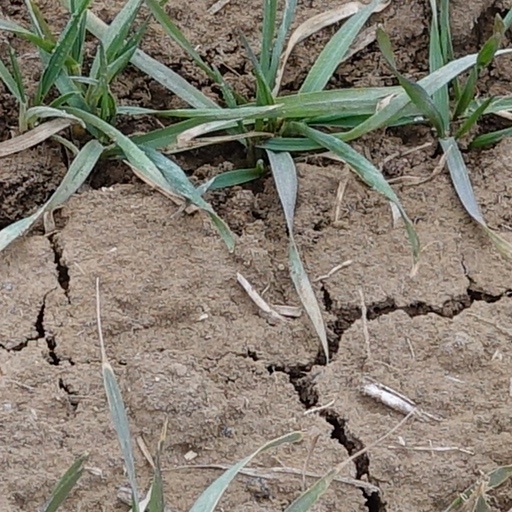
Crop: wheat